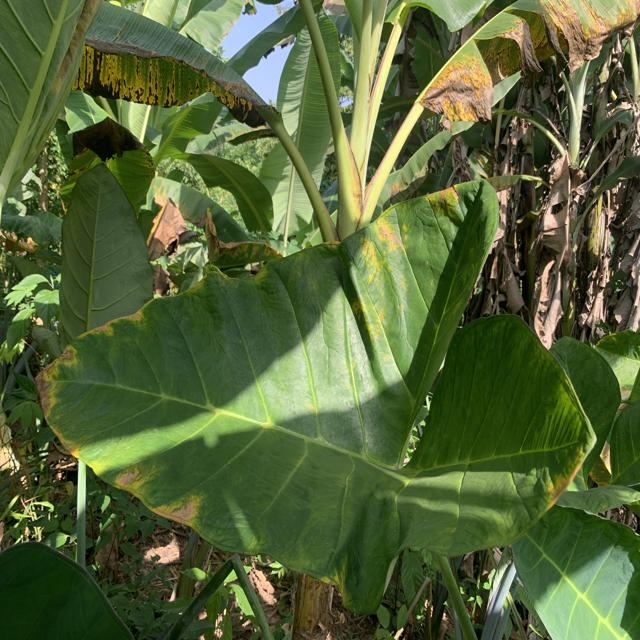
Label: Healthy